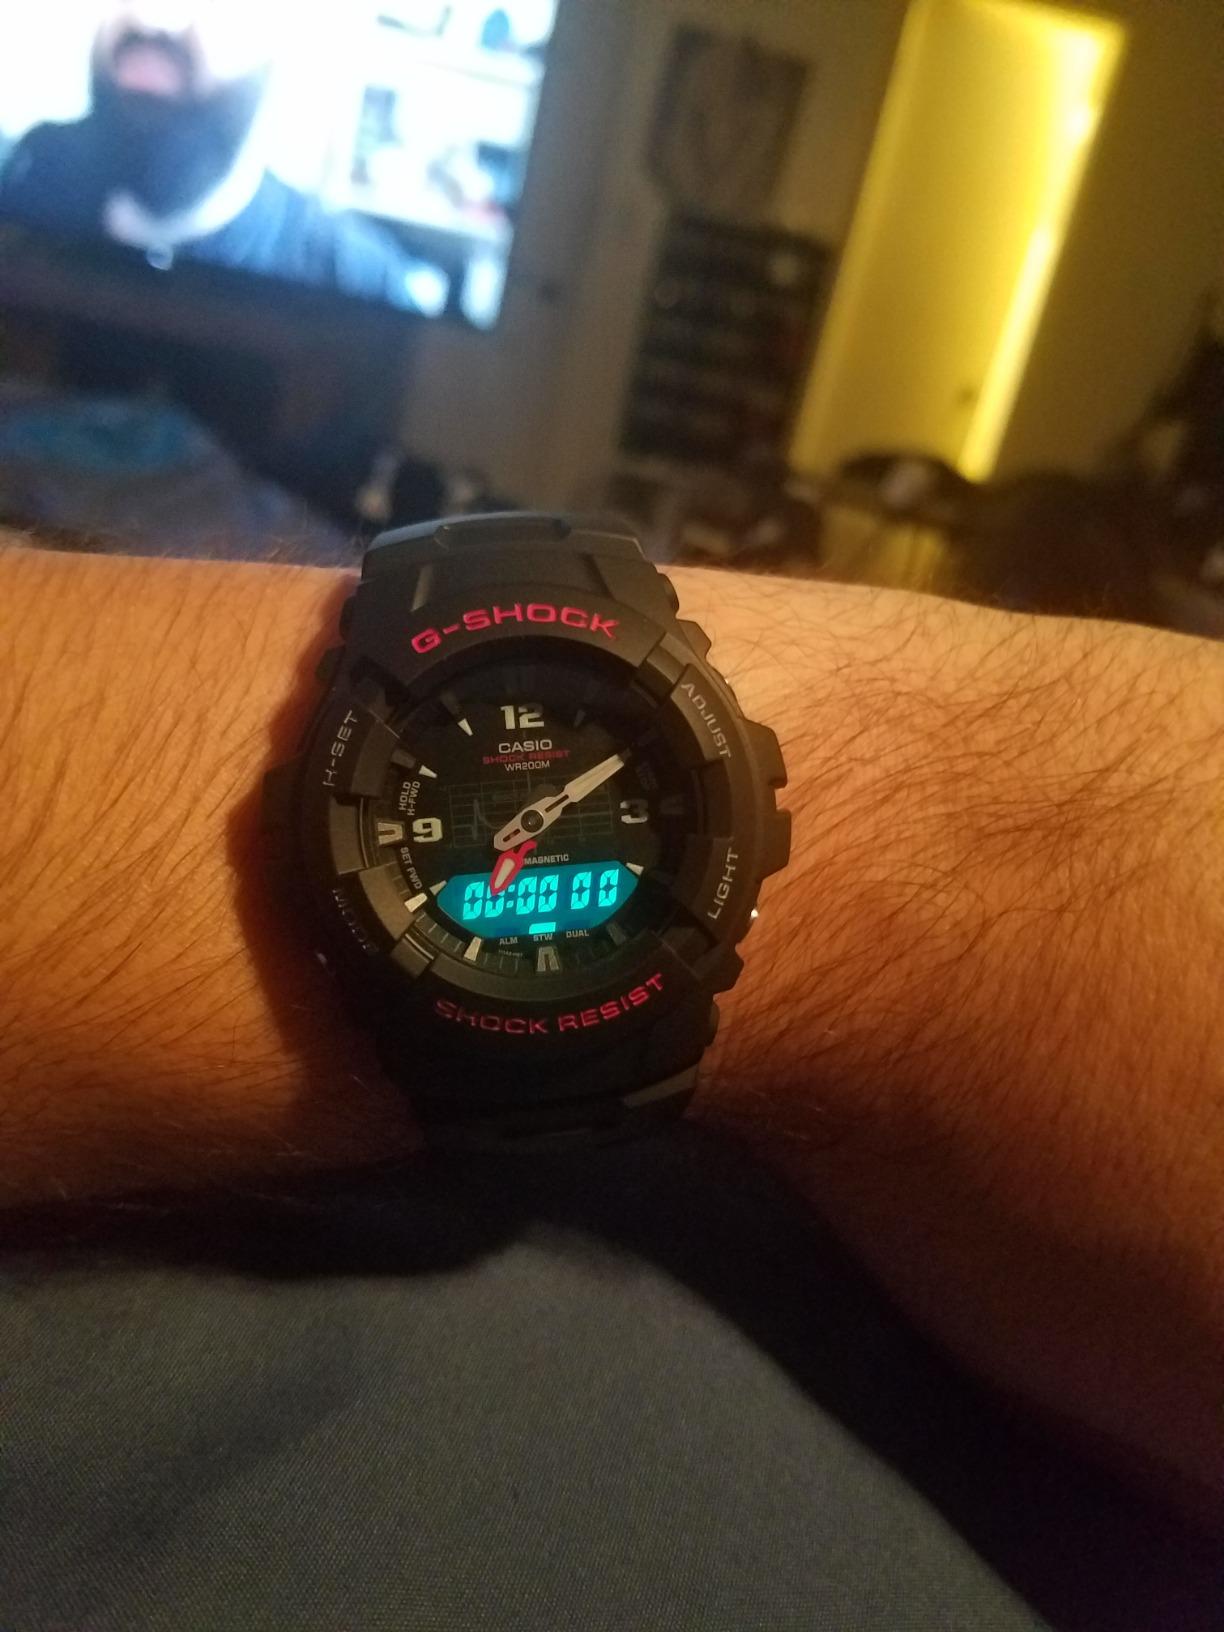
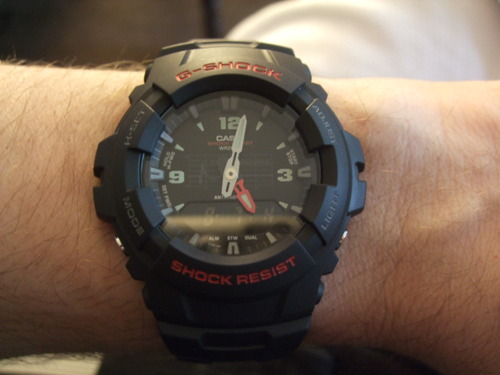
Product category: accessories_watch
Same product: yes